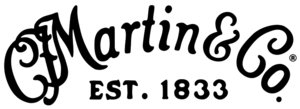
C.F. Martin & Company est un fabricant américain de guitares, fondé en 1833 par Christian Frederick Martin.